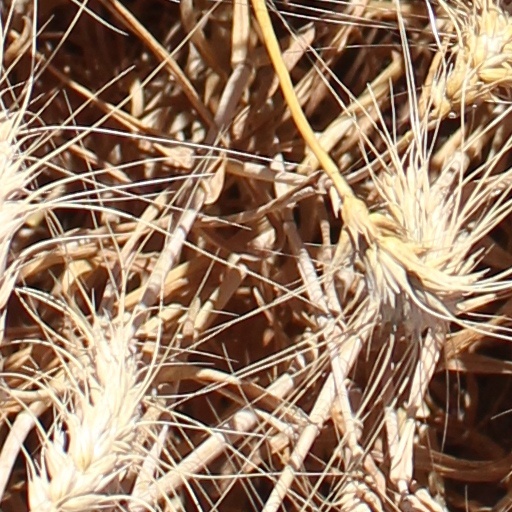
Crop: wheat